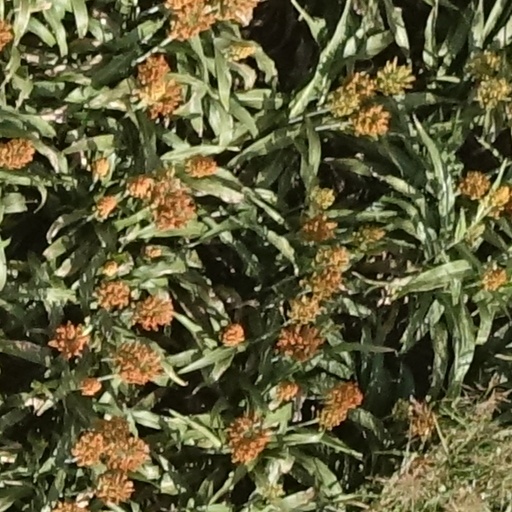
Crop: sorghum